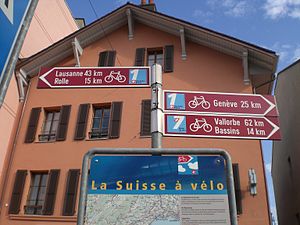
Schweiz / Trafik / Flytrafik
Markering af cykelruter i Nyon ved Genevesøen
Schweiz er en indlandsstat i Centraleuropa. Landet grænser mod nord til Tyskland, mod øst til Liechtenstein og Østrig, mod syd til Italien og mod vest til Frankrig. Landets navn er formelt Schweizerische Eidgenossenschaft. For at undgå identificering med et af landets fire sprog bruges desuden også det latinske navn Confoederatio Helvetica. Med et landareal på 39.997 km² er landet mindre end Danmark. Arealet af vand er på 1.288 km².